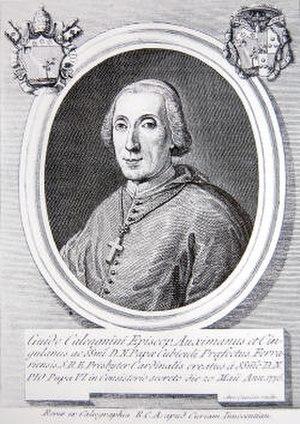
Guido Calcagnini est un cardinal italien du XVIIIᵉ siècle et du début du XIXᵉ siècle.